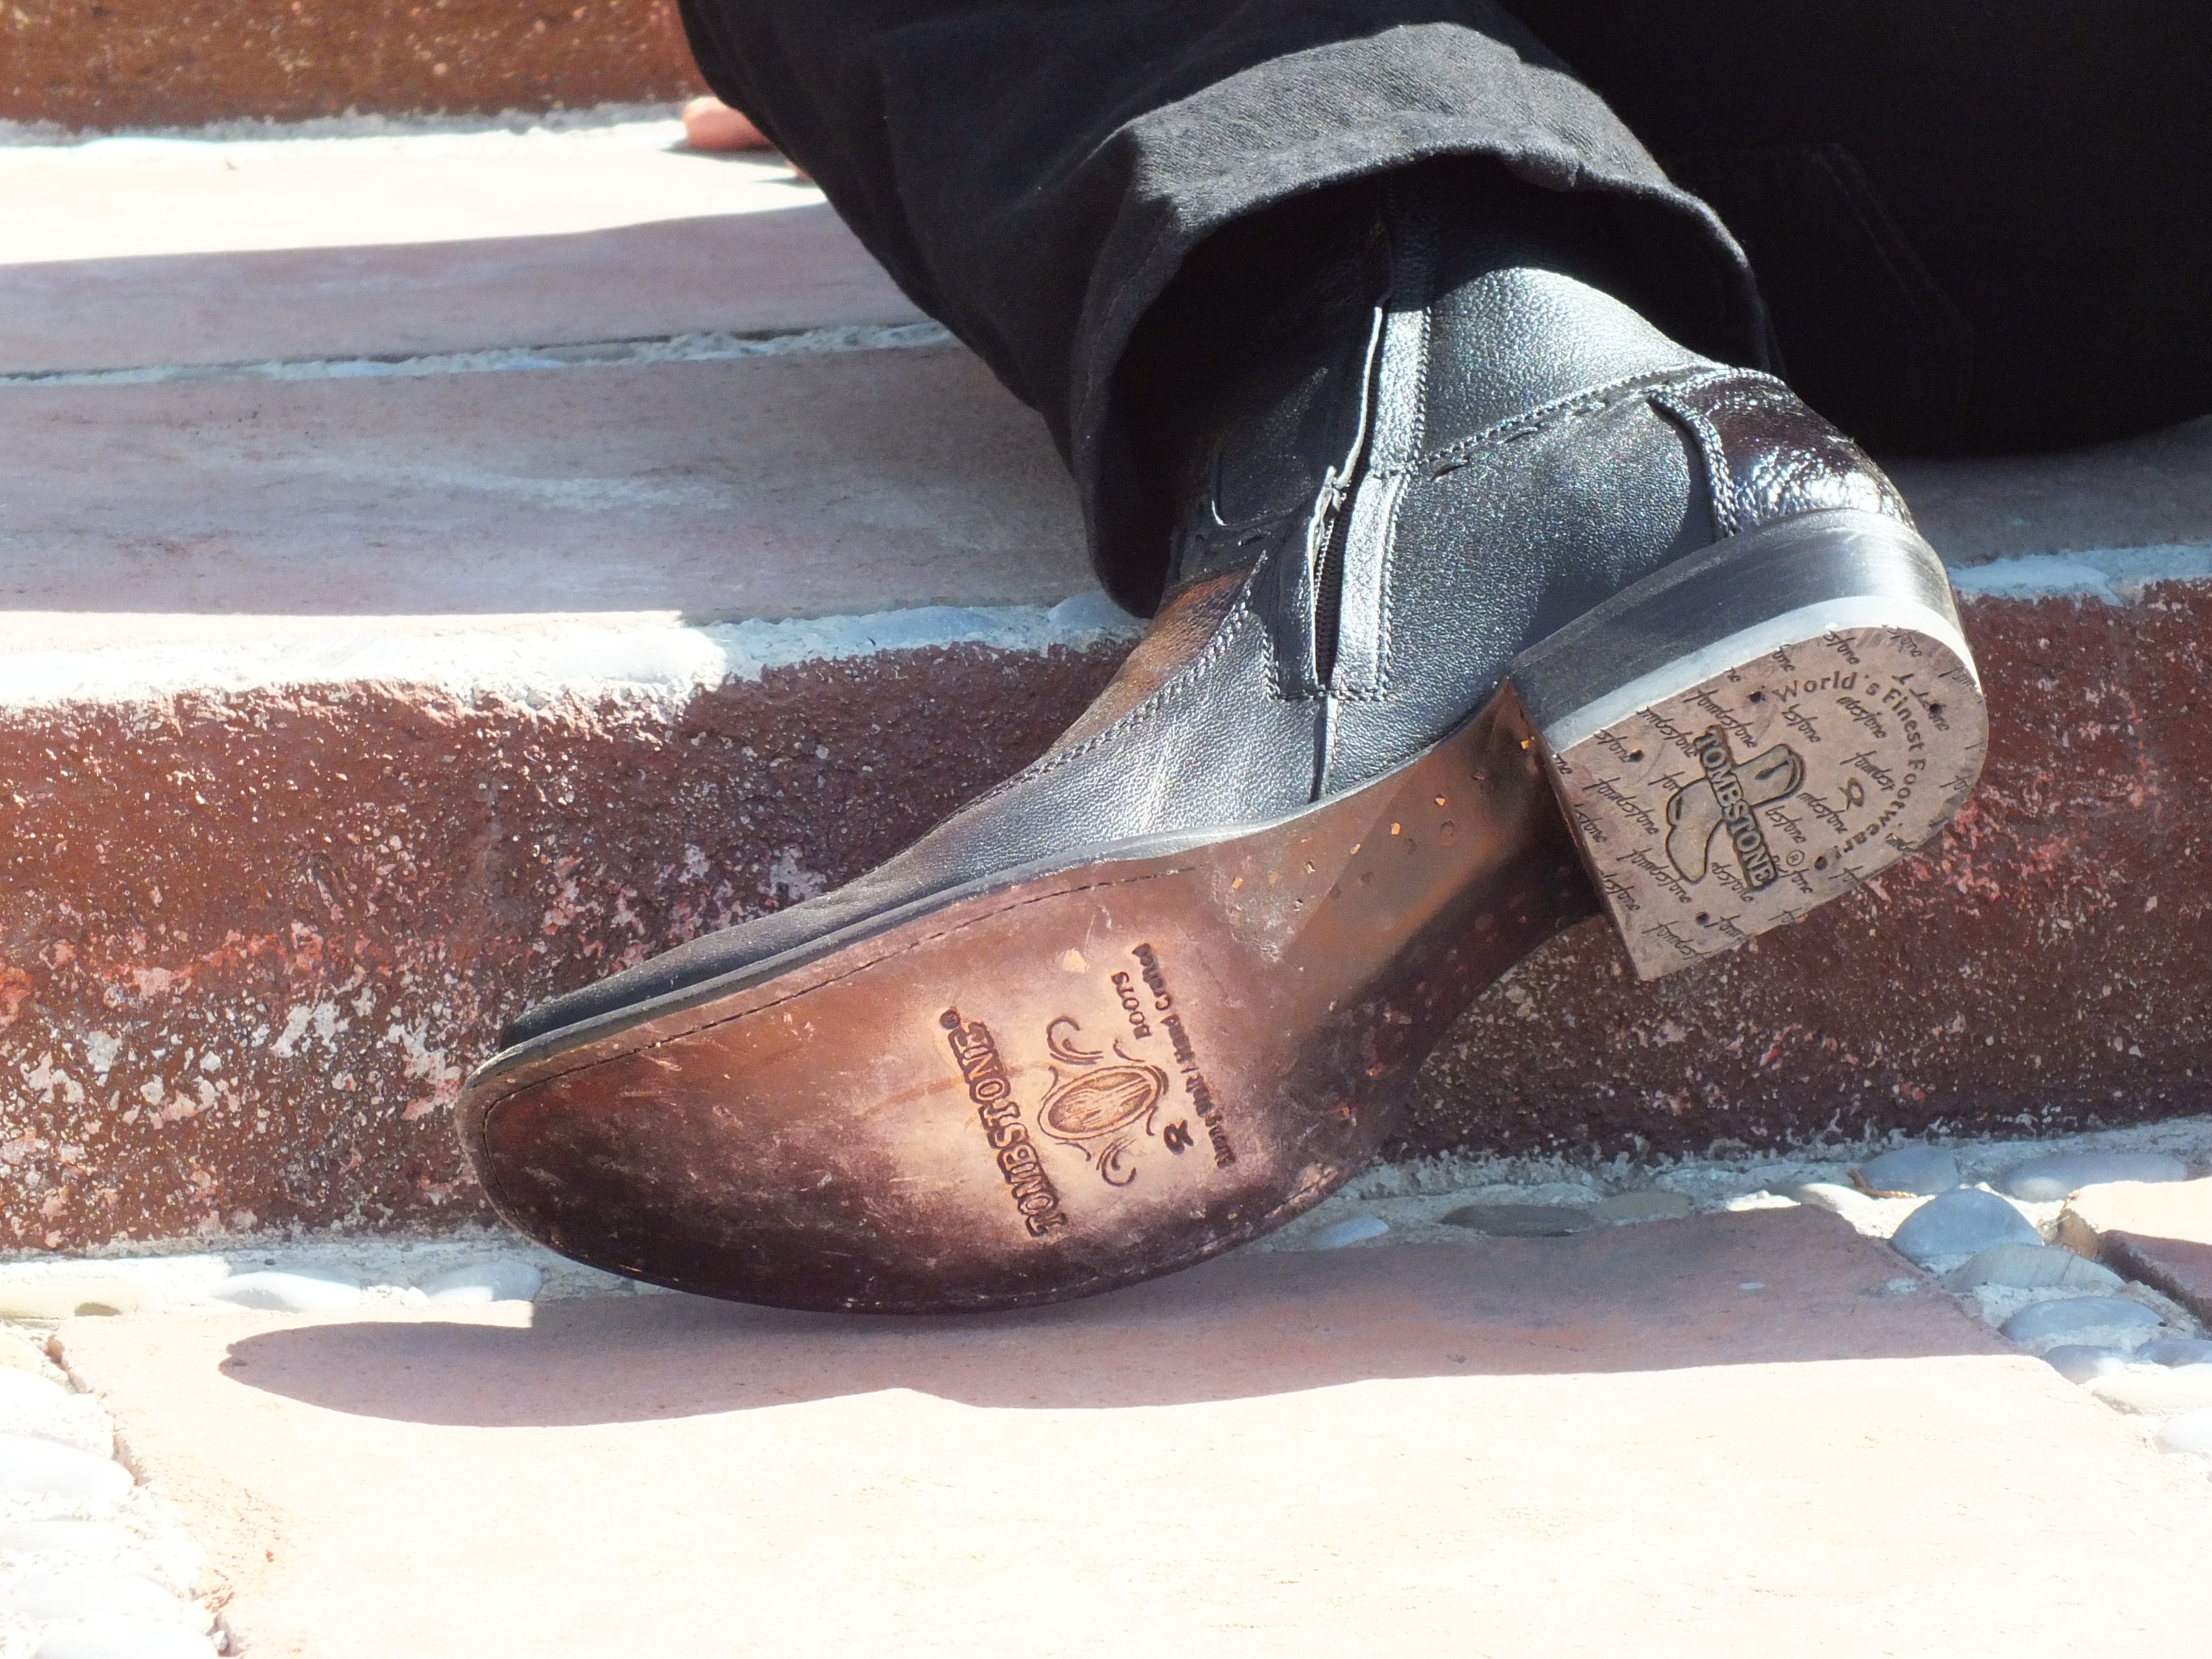
man, shoe, boot, sole, cool image, footwear, cool photo, outdoor shoe